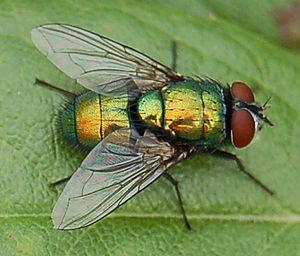
La mouche est un insecte de petite taille à ailes courtes. Son nom vernaculaire est ambigu en français. Le terme mouche désigne généralement en français les insectes de l'ordre des diptères et en particulier les insectes du sous-ordre des brachycères. Il provient du mot latin musca, qui désigne de nos jours principalement un genre comprenant la mouche domestique. Il désigne d'une façon plus générique des animaux volants très divers. Les termes de moucherons ou de mouchettes, ou mouchillons en Suisse, désignent des espèces de mouche de petite taille, et non des bébés mouches. L'asticot est la larve apode de certaines mouches qui font partie des diptères. La durée de vie d'une mouche dépend de son espèce. Les mouches domestiques, par exemple, ont une durée de vie moyenne de 19 jours, soit 17 jours pour le mâle et 21 jours pour la femelle.